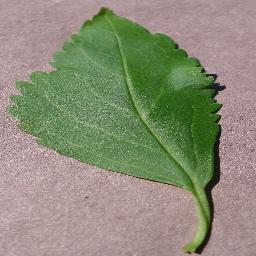
Label: Cherry___healthy